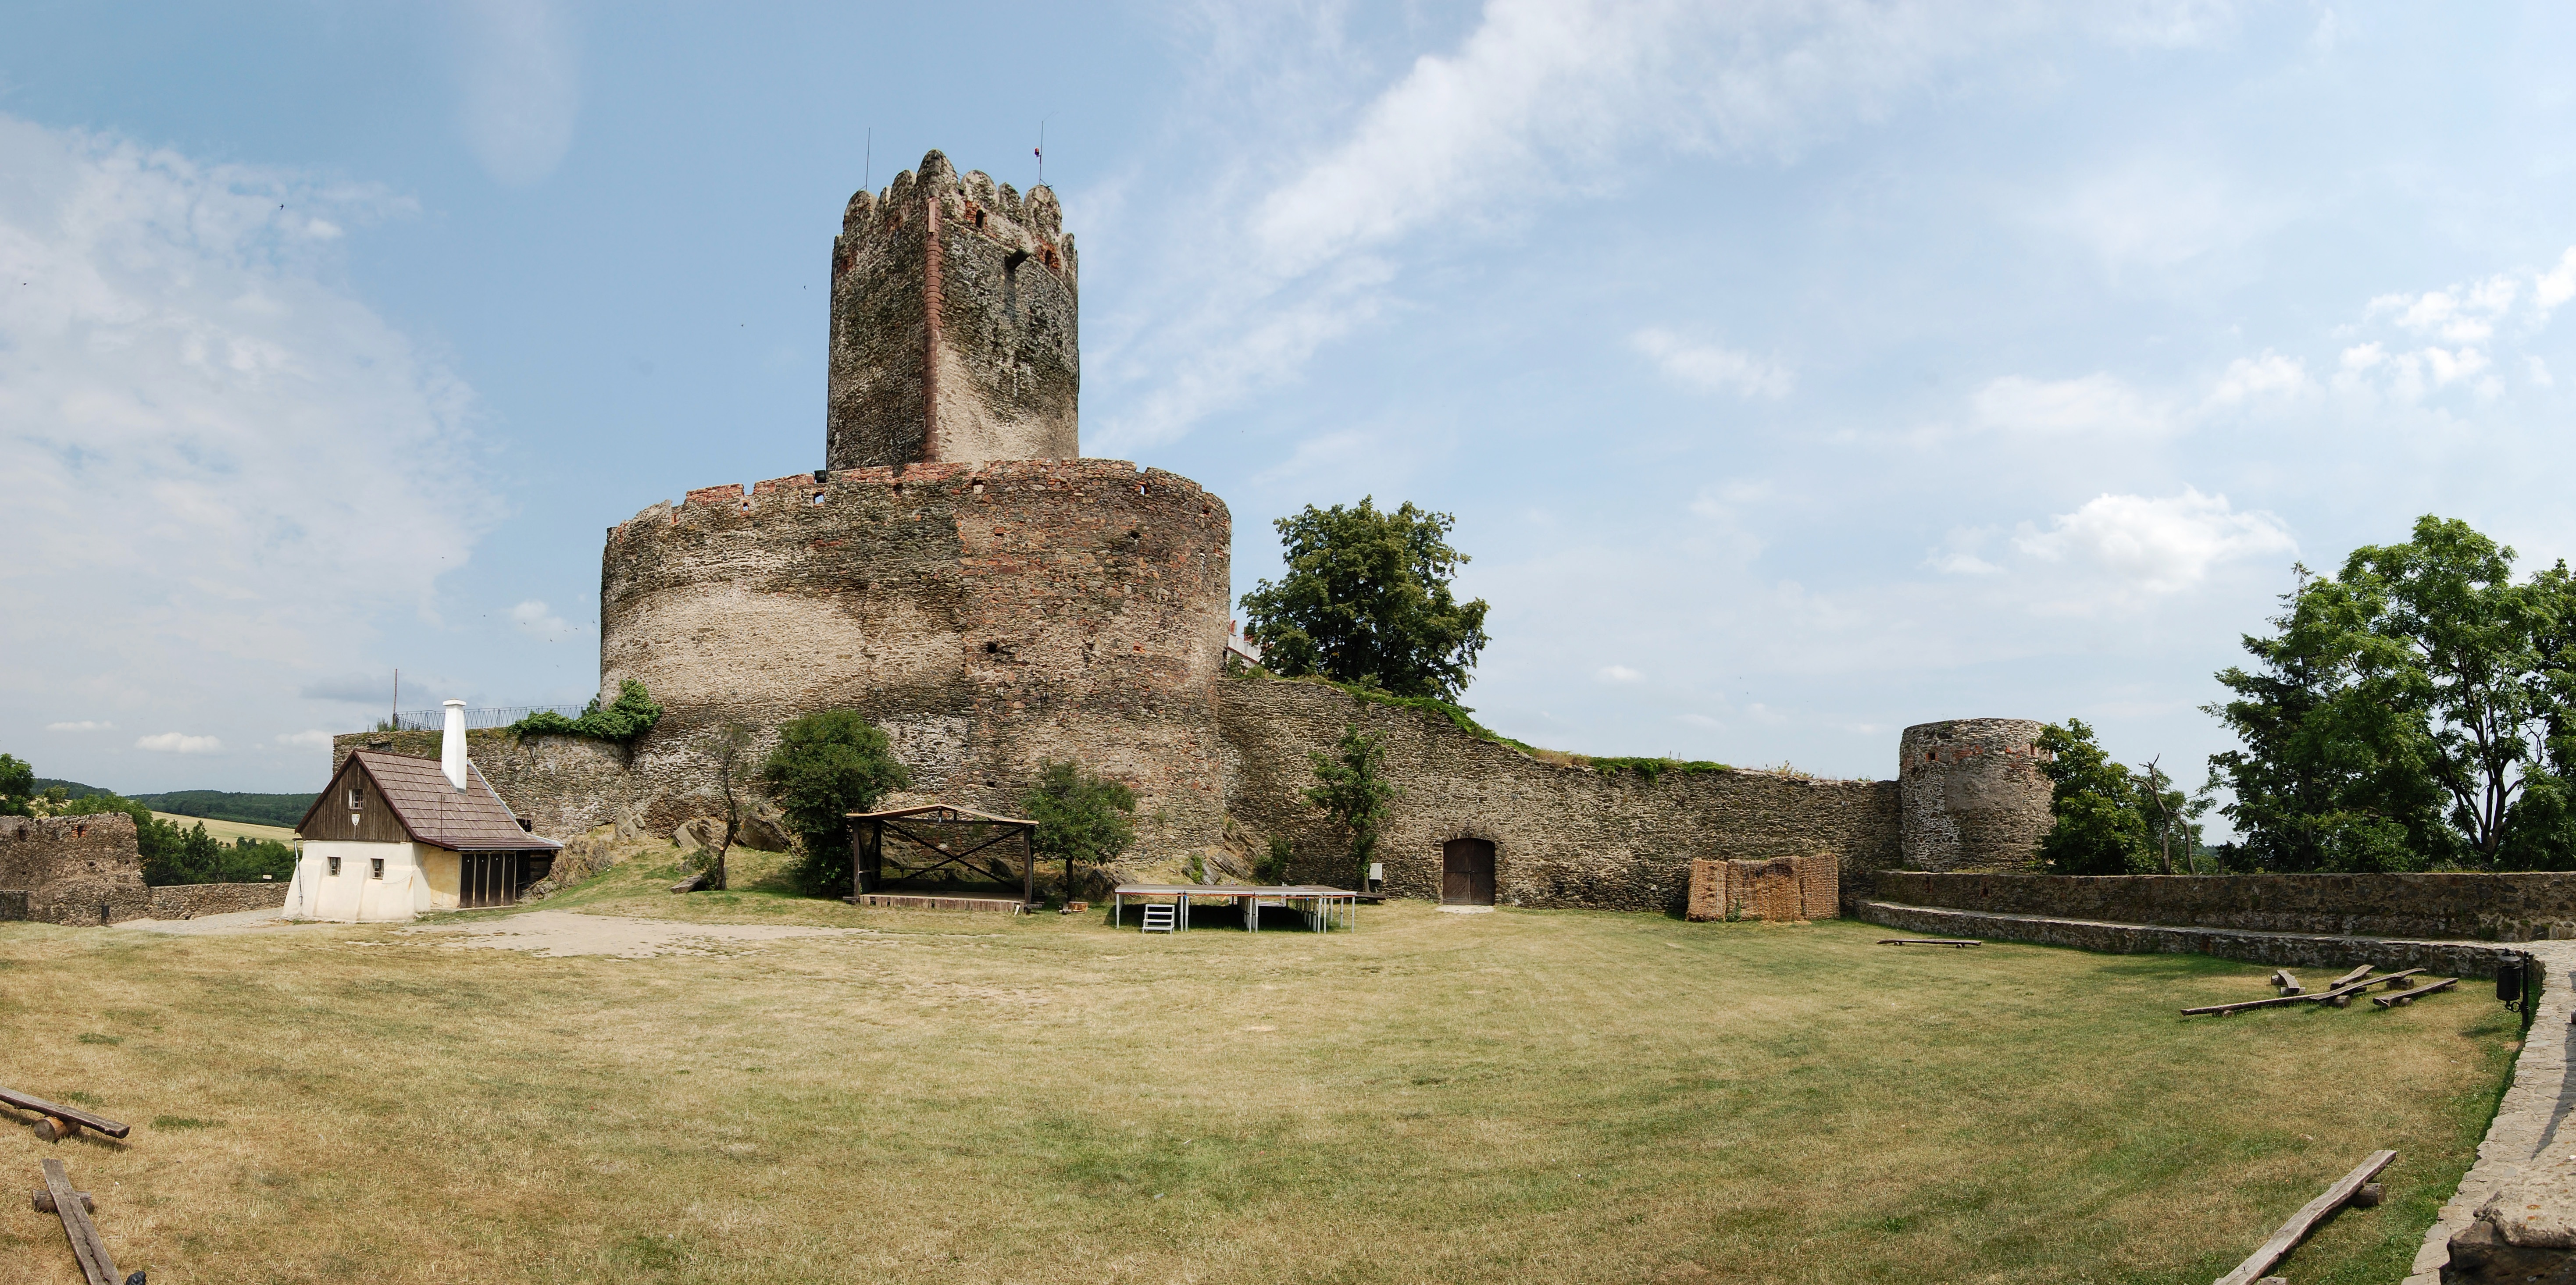
architecture, building, chateau, monument, castle, fortification, gothic, place of worship, ruins, monastery, poland, abbey, estate, rural area, the ruins of the, archaeological site, lower silesia, historic site, ancient history, bolkow castle